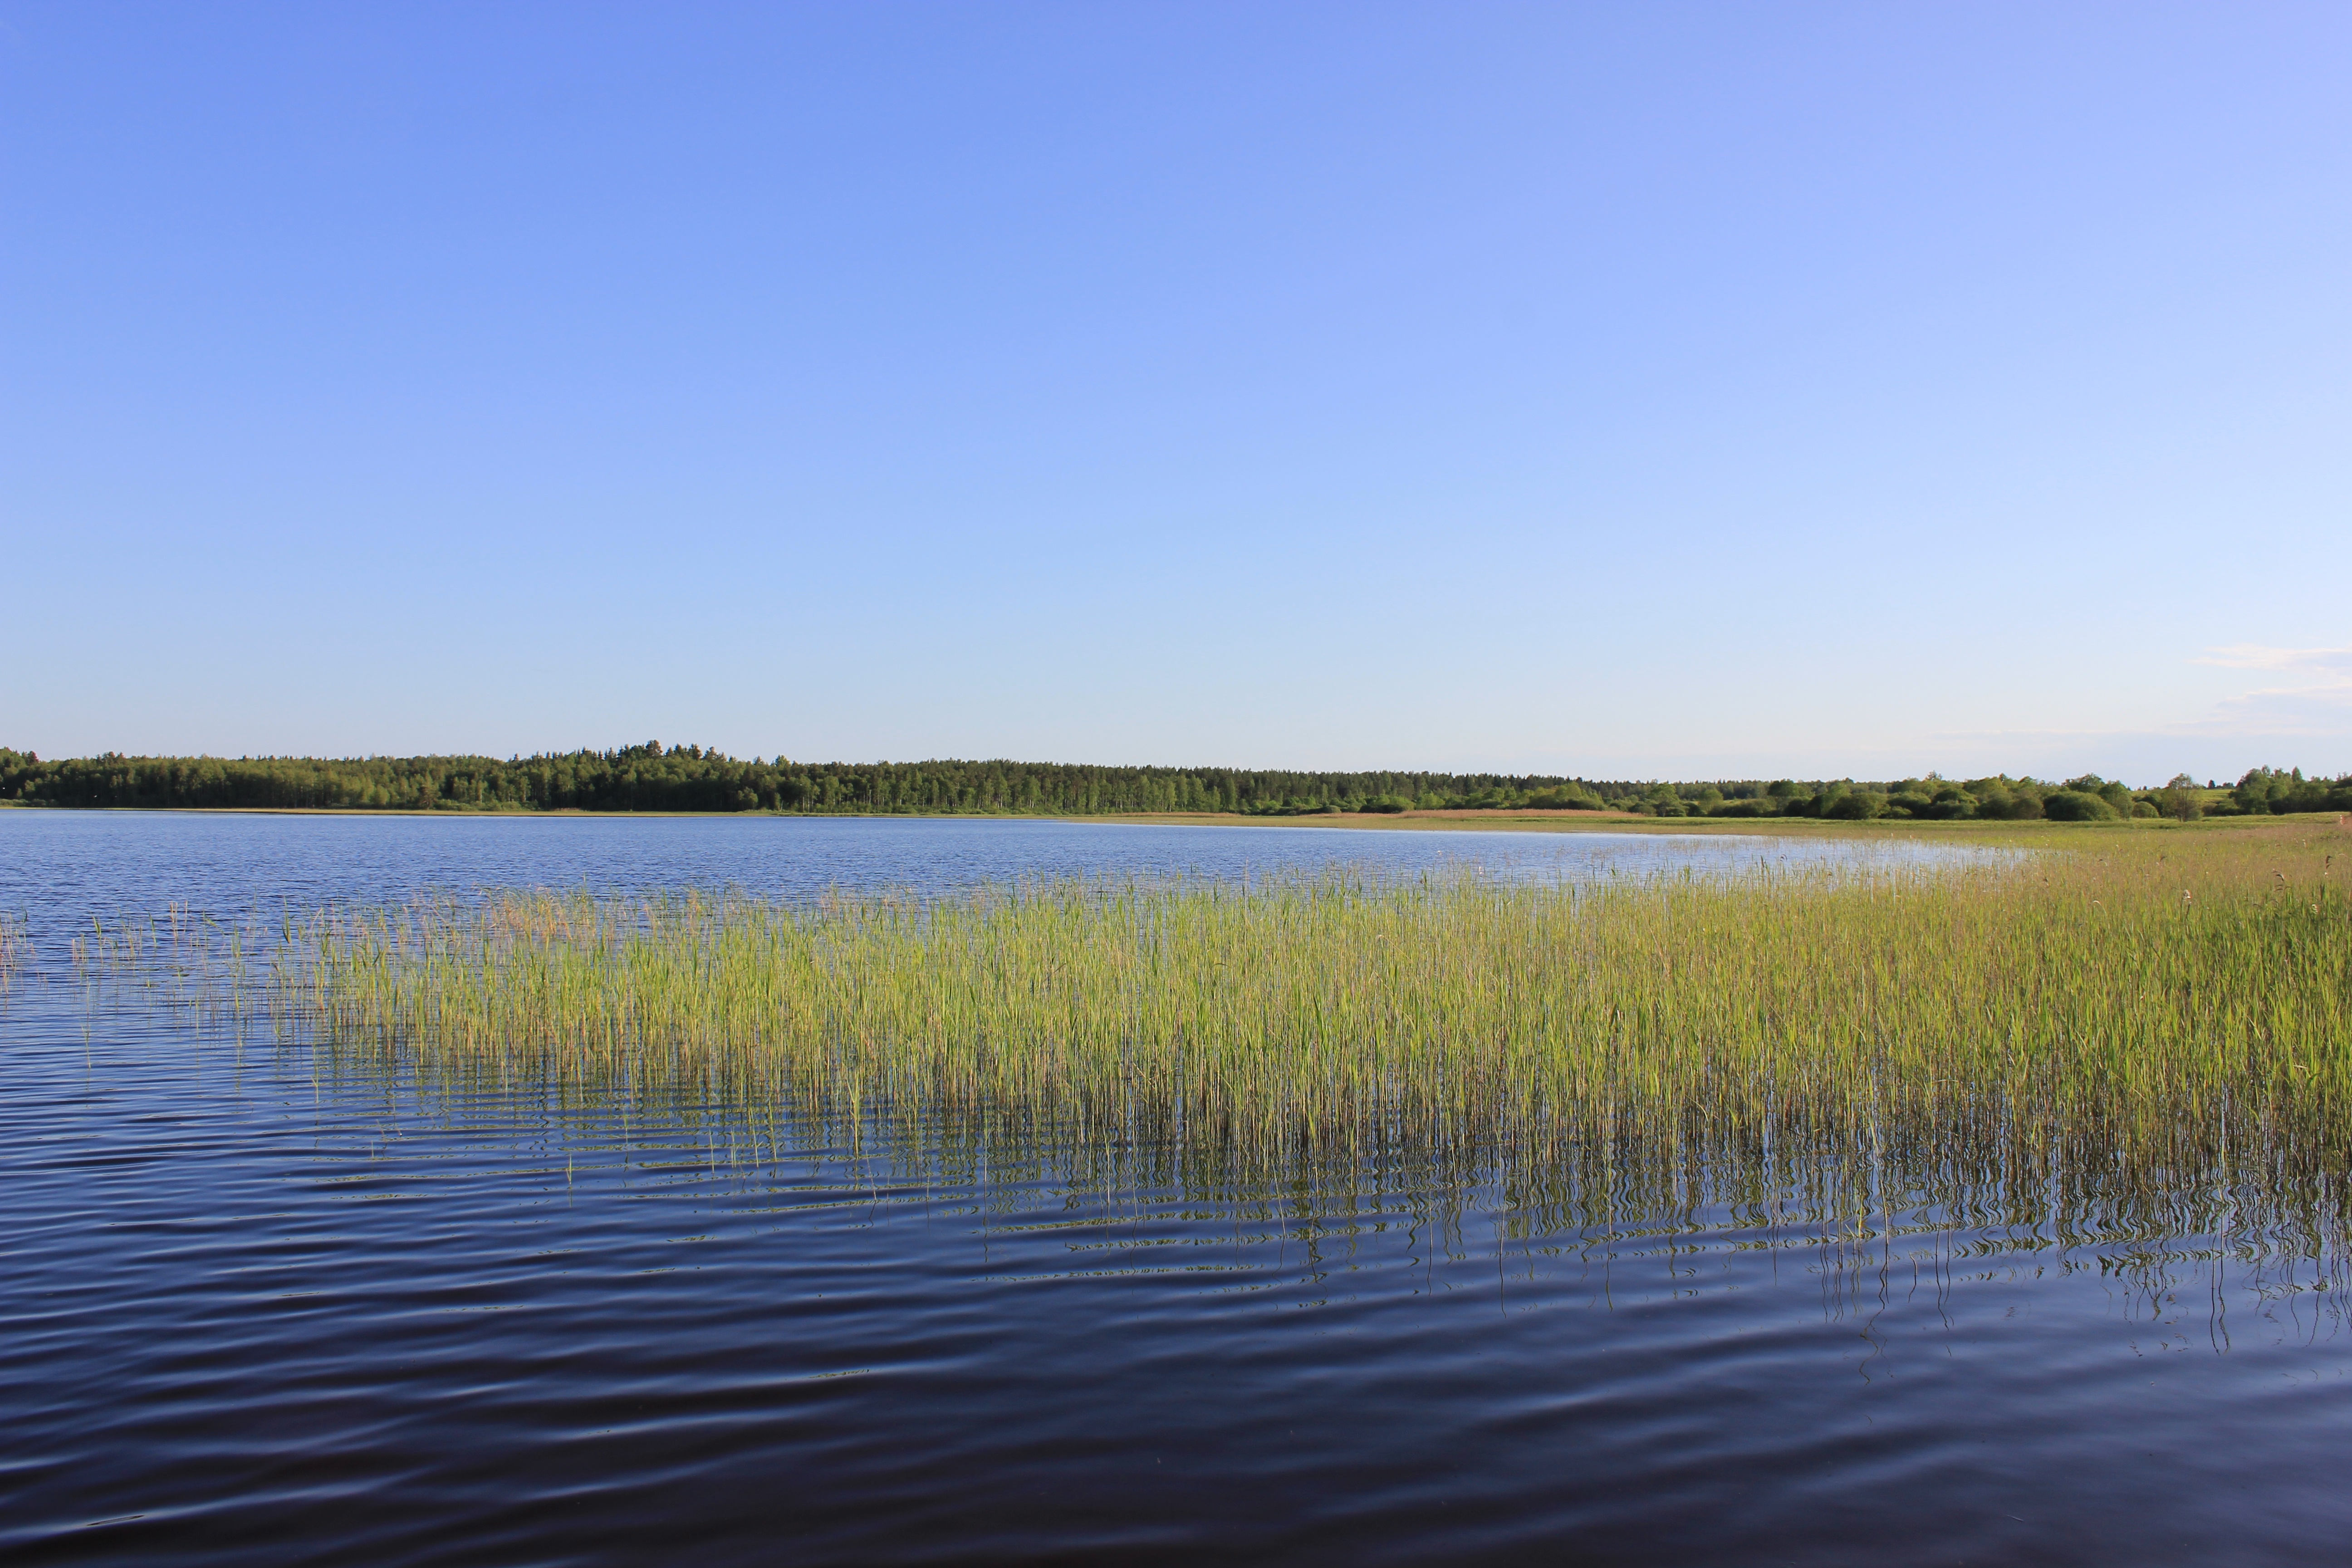
beach, nature, marsh, swamp, prairie, shore, lake, river, pond, reflection, reservoir, wetland, habitat, loch, ecosystem, salt marsh, natural environment, grass family